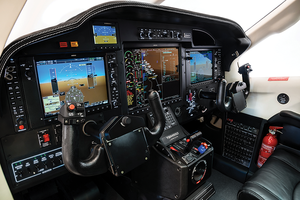
Le Garmin G1000 est un système de planche de bord tout écran, ou glass cockpit, conçu par Garmin. Il se compose de plusieurs écrans qui remplacent les instruments de bord classiques.